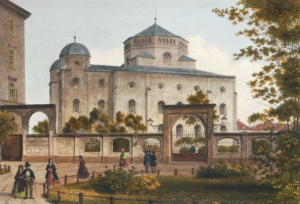
synagogue ancienne de Dresde par Gottfried Semper (“Synagogue Semper”) construite en 1839 – 1840, detruite en 1938 pendant la nuit de cristal"